Harajuku

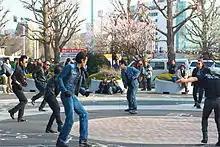
Rockabillies dancing in Yoyogi Park on a Sunday in March 2014

Coming into the 1970s, fashion-obsessed youth culture experienced a transition, from Shinjuku to Harajuku, then to Shibuya. Palais France, a building that sold fashion clothing and accessories, furniture, and other goods, was constructed on Meiji Street near the exit of Takeshita Street. In 1978, the fashion building Laforet Harajuku was opened; thus, Harajuku came to be widely known as a fashion and retail centre.